Shay locomotive

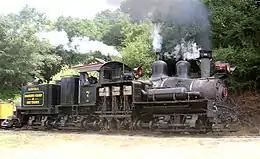
Shay "Sonora" Class C No. 7 (three driven trucks and articulated tender)

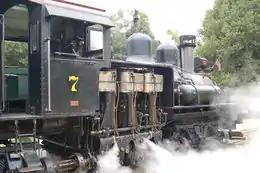
Shay "Sonora" Class C No. 7 Roaring Camp & Big Trees Narrow Gauge Railroad, Felton, California

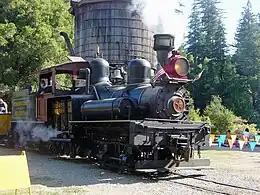
Drive side of the Class B Shay locomotive No. 1 "Dixiana" at the Roaring Camp & Big Trees Narrow Gauge Railroad, Felton, California

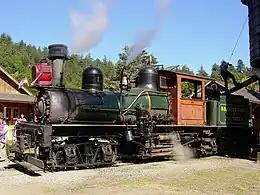
Accessory side of the No. 1 "Dixiana"

The Shay locomotive is a geared steam locomotive that originated and was primarily used in North America. The locomotives were built to the patents of Ephraim Shay, who has been credited with the popularization of the concept of a "geared steam locomotive". Although the design of Ephraim Shay's early locomotives differed from later ones, there is a clear line of development that joins all Shays. Shay locomotives were especially suited to logging, mining and industrial operations and could operate successfully on steep or poor quality track.